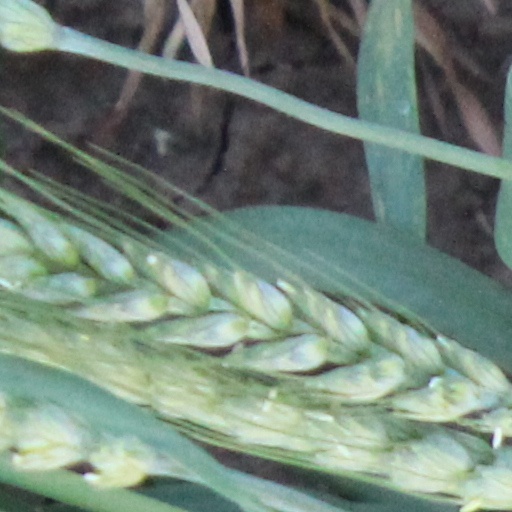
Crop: wheat